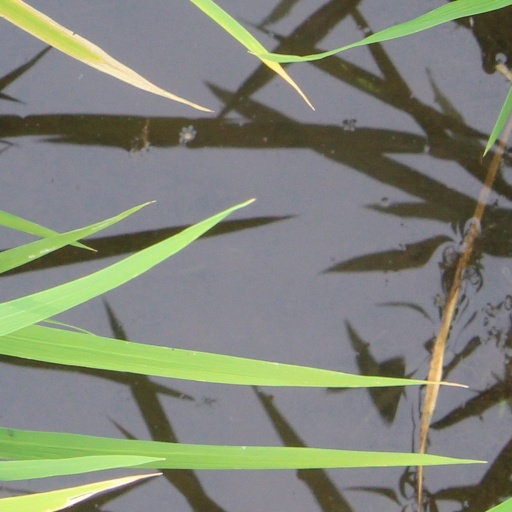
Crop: rice